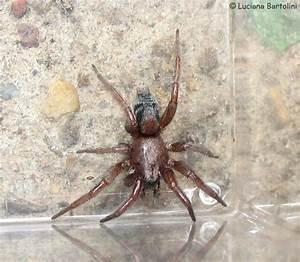
spider